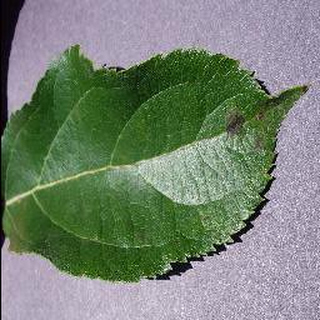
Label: apple_apple_scab